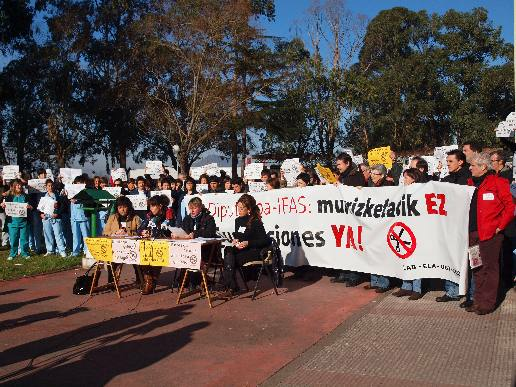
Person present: Yes